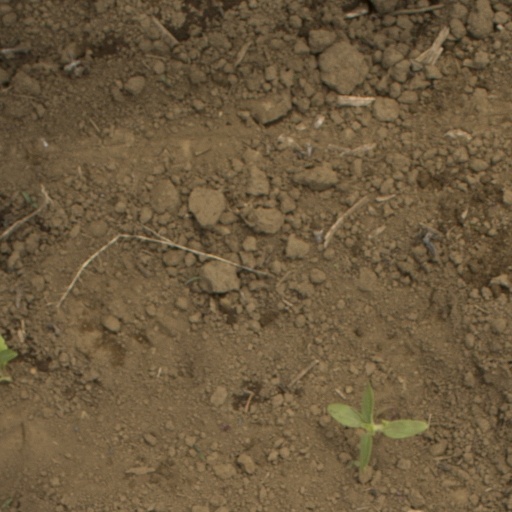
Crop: Jerusalem artichoke